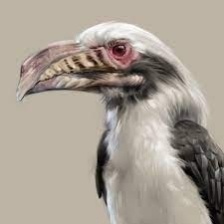
Species: VISAYAN HORNBILL
Scientific name: PENELOPIDES PANINI
ImageNet parent category: hornbill